Shivaune Field

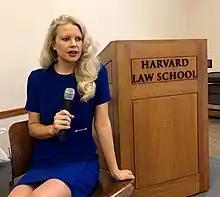
Journalist Shivaune Field on a panel discussing 'Technology and Its Impact on Society' at Harvard University

Shivaune Field (born 11 January, Melbourne, Australia) is an Australian journalist, reporter and beauty pageant titleholder. She writes a column for Forbes and has profiled Tory Burch, Karlie Kloss, Ann Curry, Barbara Corcoran and others. Field previously worked with Bloomberg Media where she interviewed thought leaders, C-suite executives and company founders including Elon Musk, Tony Hsieh, Berkshire Hathaway's Charlie Munger, Ford CEO Mark Fields, George Lucas, Jay Leno, LeBron James and Jessica Alba among many others.